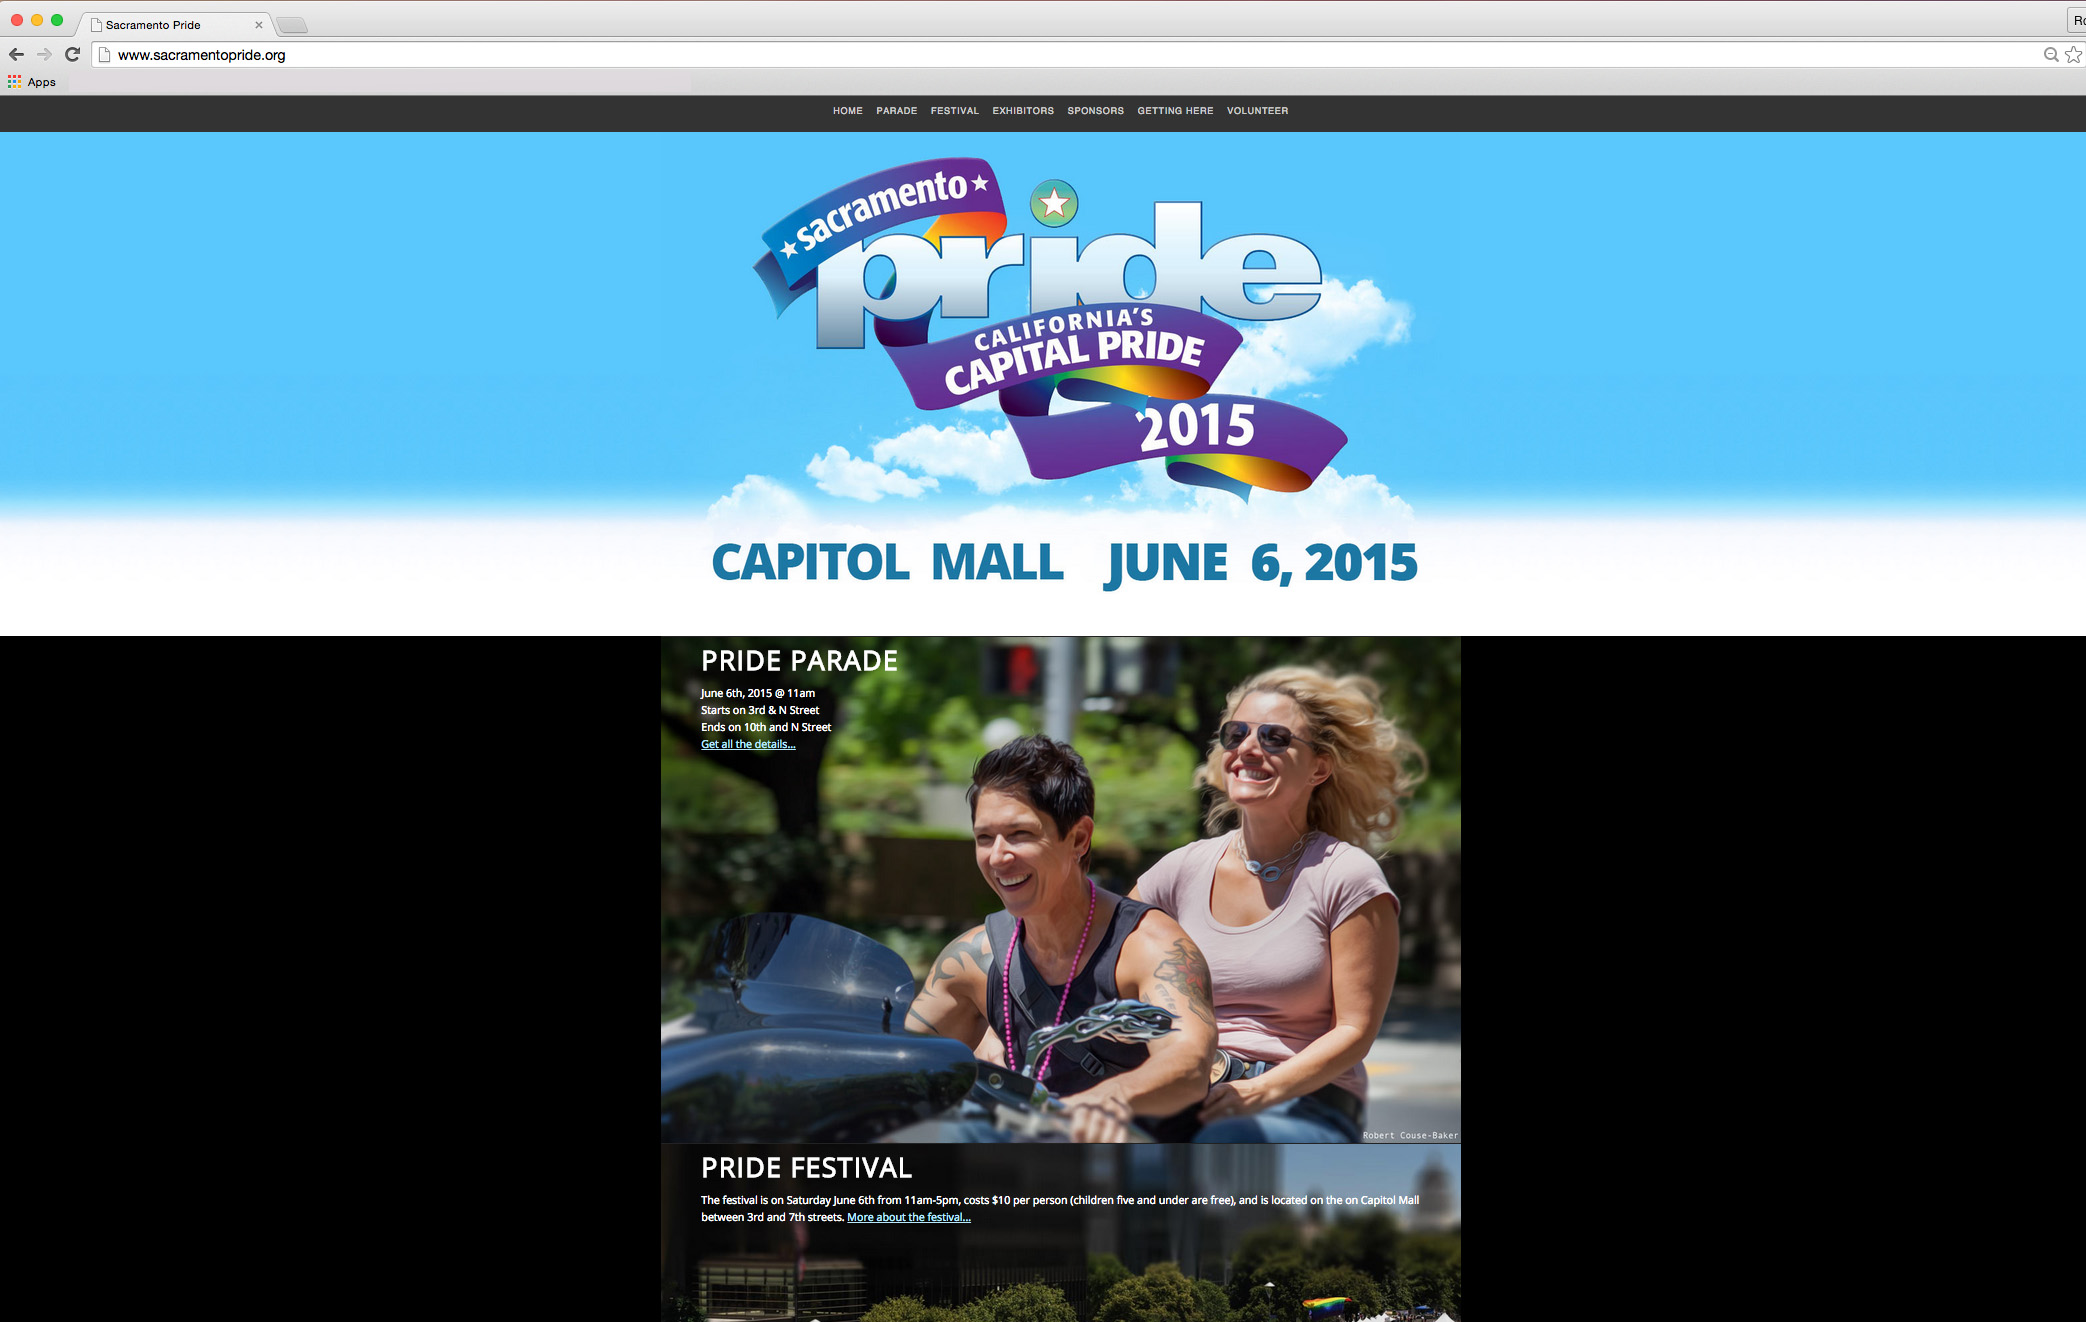
website, brand, text, learning, presentation, sacramento, screenshot, pride, lgbtq